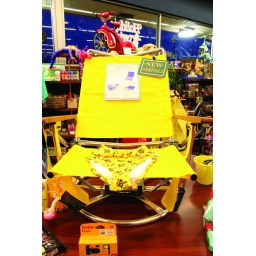
Here is another wacky beach chair display in the Island beach Gear retail store. This is a SunTracker Swivel chair.